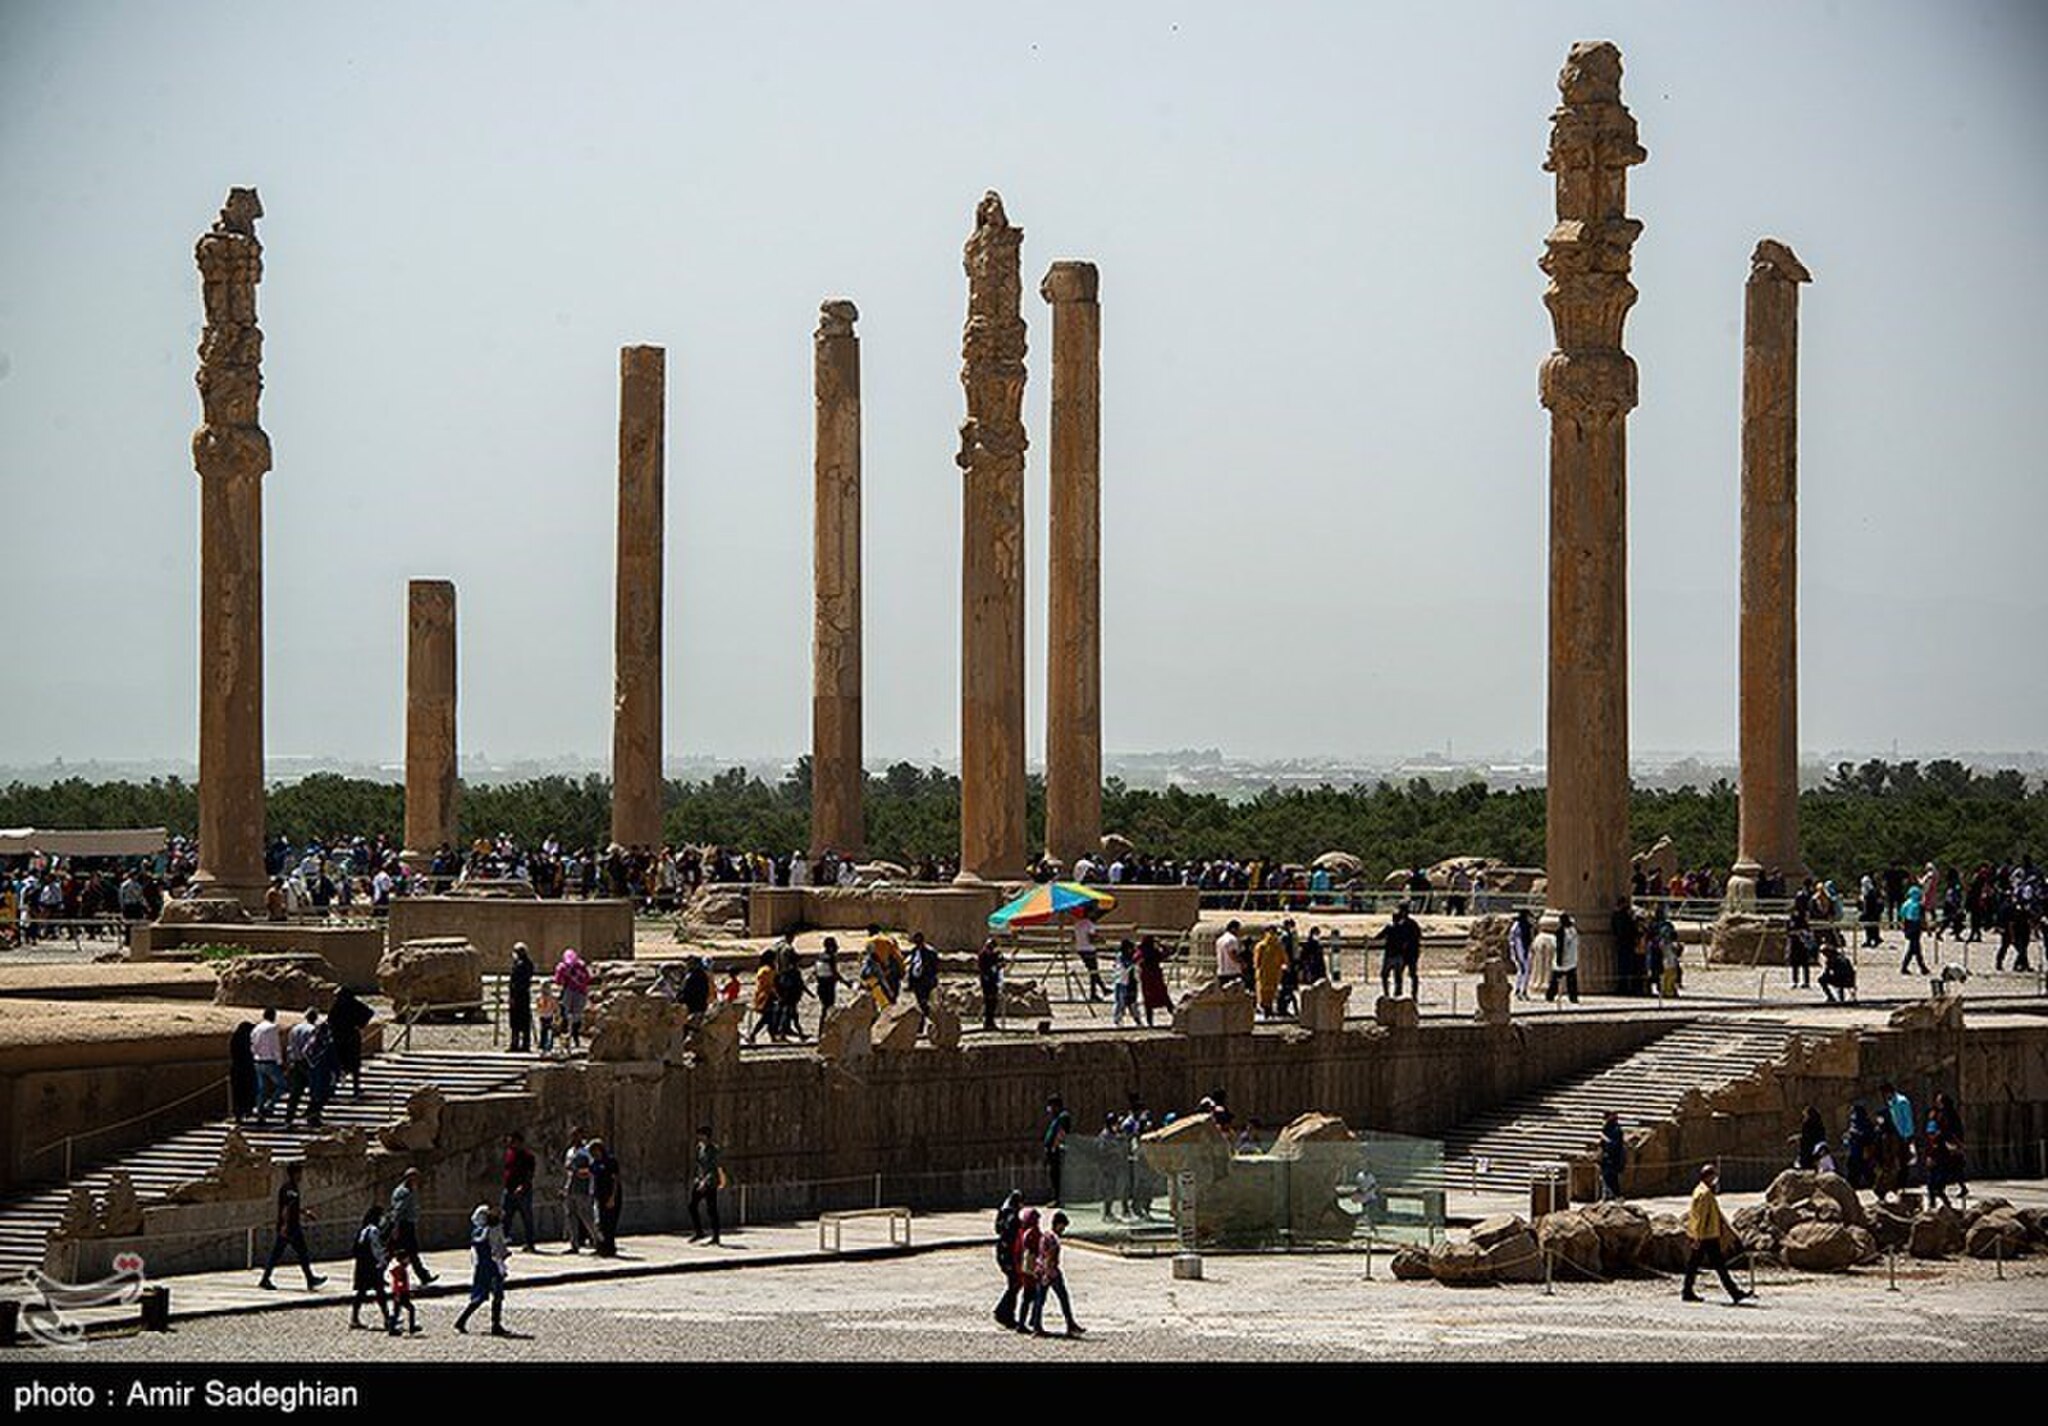
Title: Persepolis2022-03-25 21
Description: 2022 in Persepolis
Date: 2022-03-25
Categories: License review needed, Tasnimnews review needed, 2022 in Persepolis, Photos by Amir Sadeghian for Tasnim News Agency, Photos from Tasnim News Agency